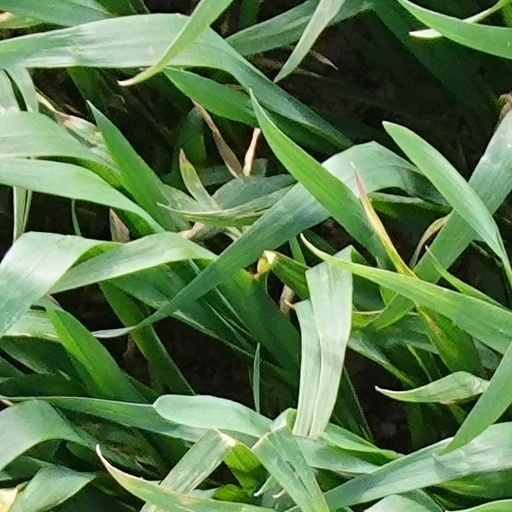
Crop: wheat